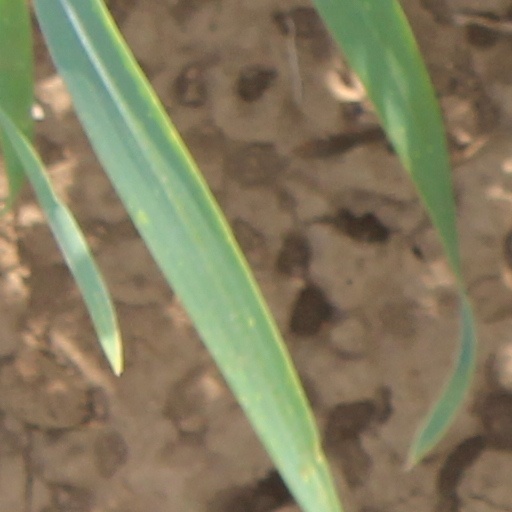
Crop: wheat